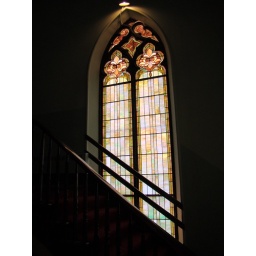
Stained glass in every window